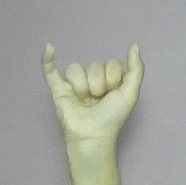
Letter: ya